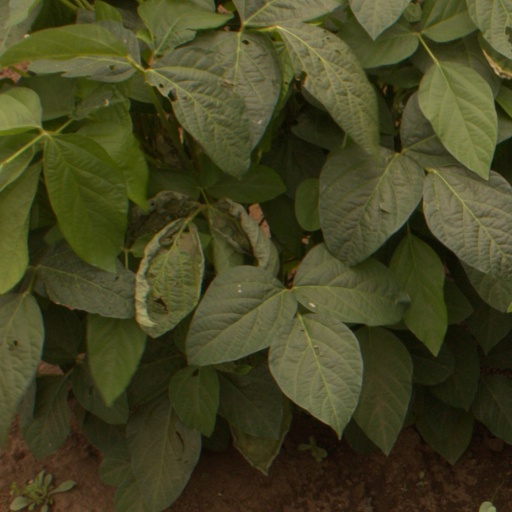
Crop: soybean